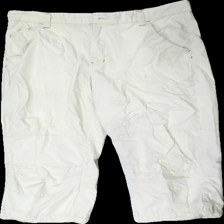
View: front
Type: Shorts
Category: Ladies
Brand: Not in the list
Brand text on label: rwd
Colors: White
Material: 100% cotton
Cut: Regular
Size: 34
Season: Summer
Stains: Major
Damage location: middle left
Damage 2: fläckar
Damage 2 location: middle center
Damage 3 location: bottom right
Price range: <50
Recommended usage: Export
Description: trekvarts byxor med stor fläck fram och är helt gula istället för vita